Thrombus

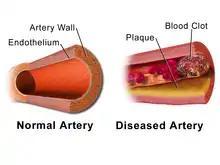
Illustration comparing normal artery with diseased artery with a blood clot.

It was suggested over 150 years ago that thrombus formation is a result of abnormalities in blood flow, vessel wall, and blood components. This concept is now known as Virchow's triad. The three factors have been further refined to include circulatory stasis, vascular wall injury, and hypercoagulable state, all of which contribute to increased risk for venous thromboembolism and other cardiovascular diseases.